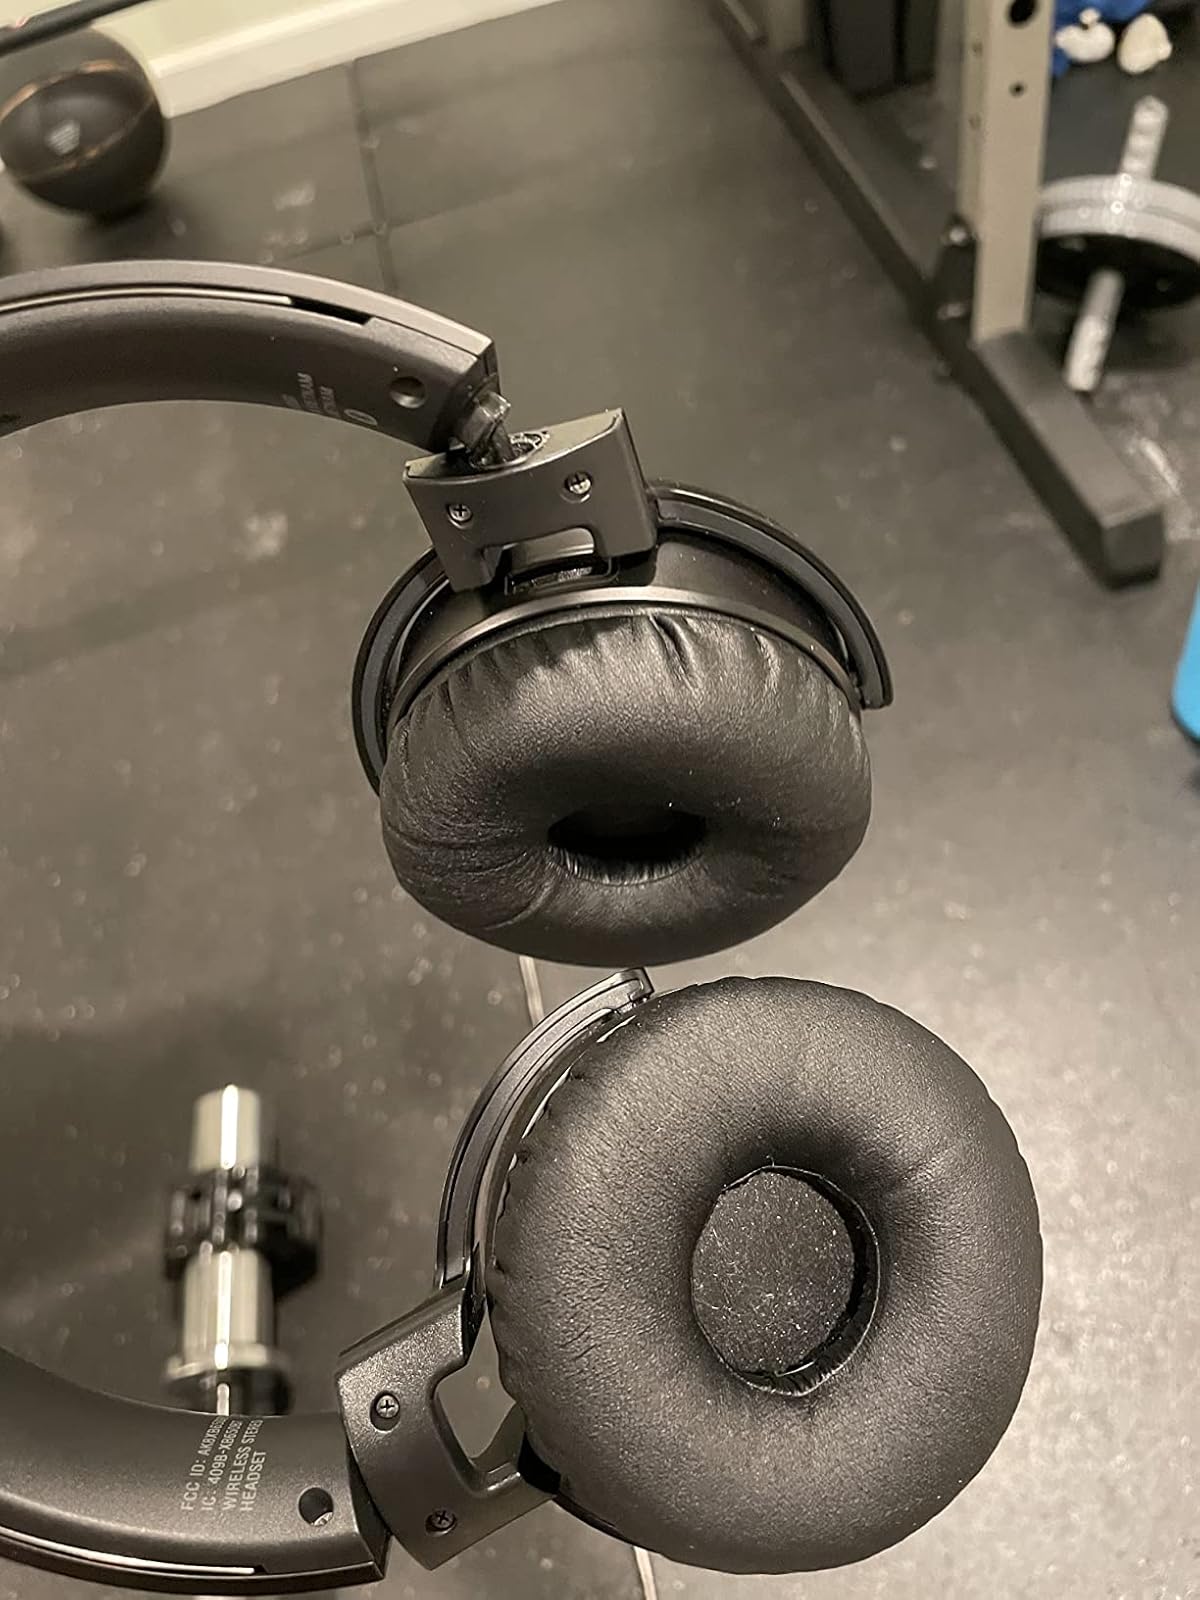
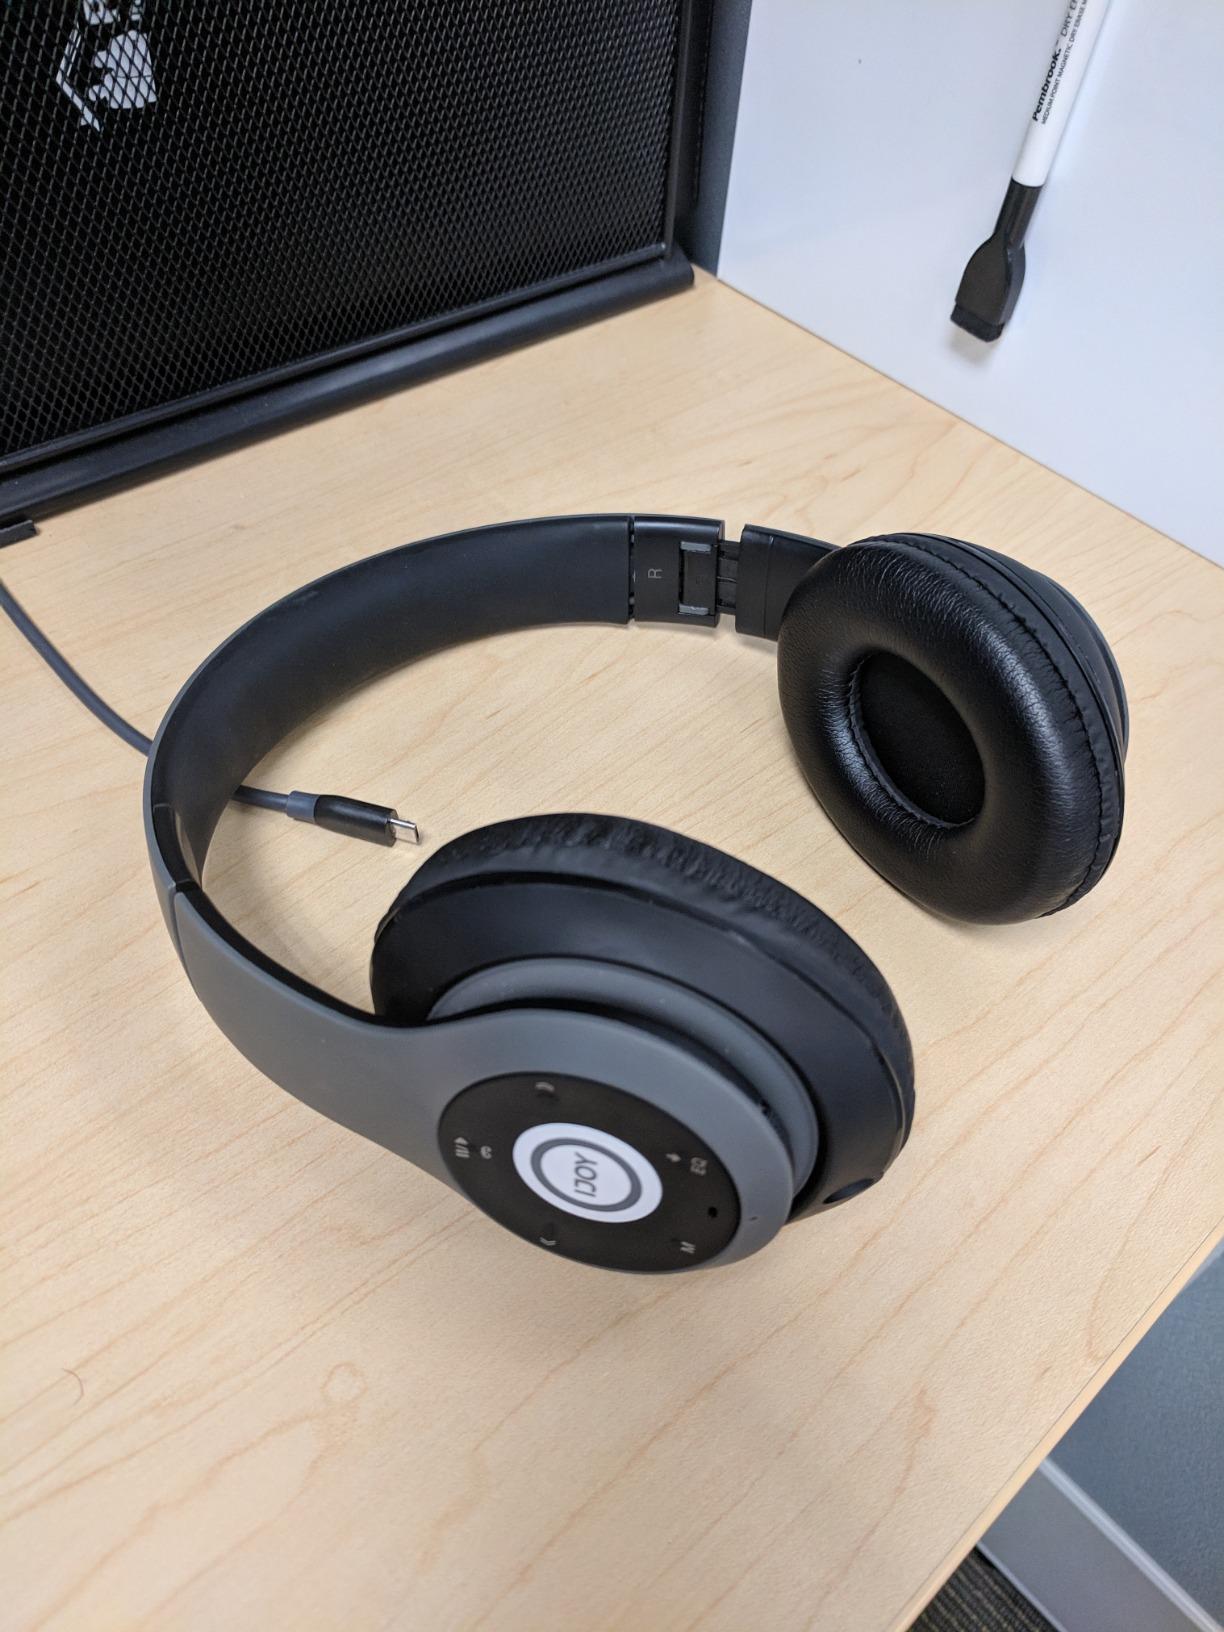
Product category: headphones
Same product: no